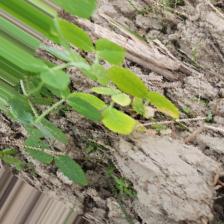
Label: Normal